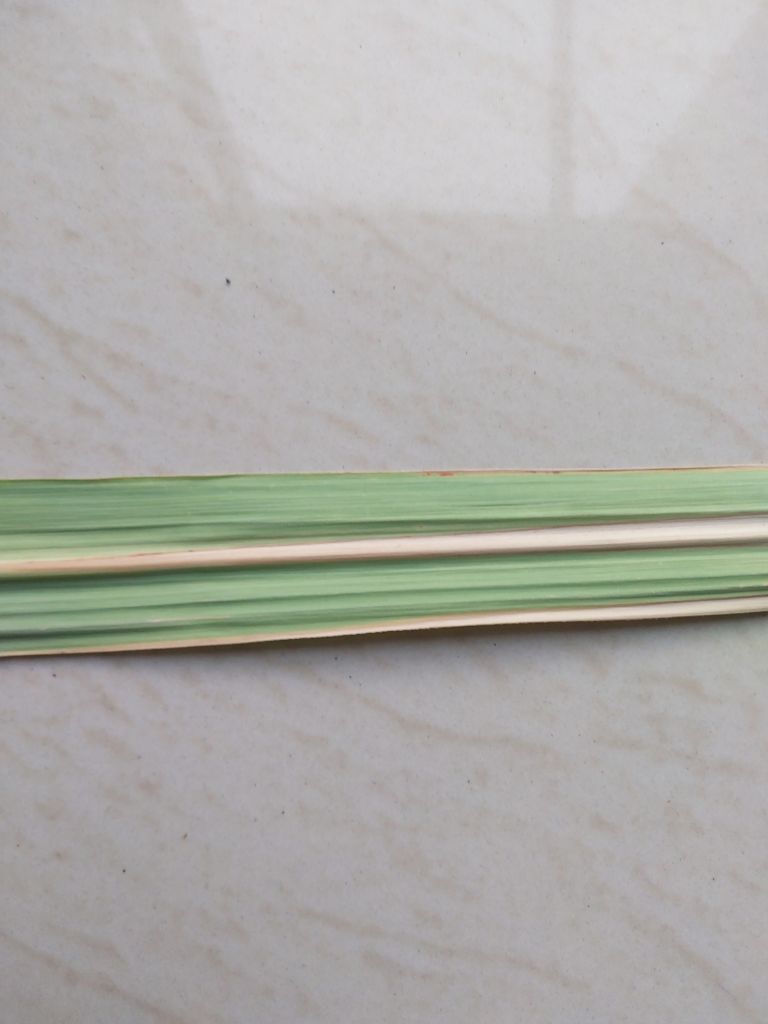
Label: BrownRust